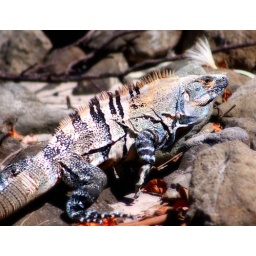
Saw many Iguanas laying on the beach in the sun or eating the flowers that feel from the trees.